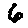
Label: 6